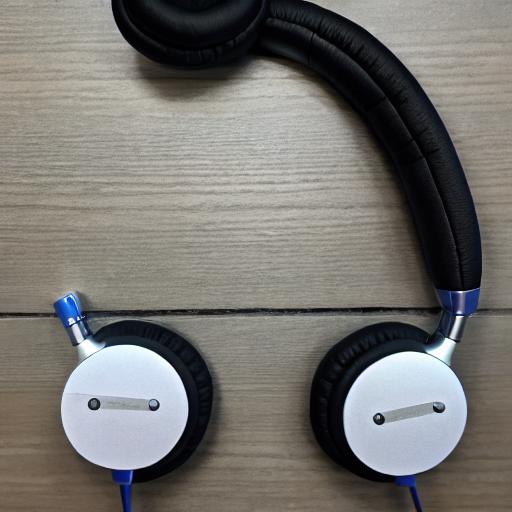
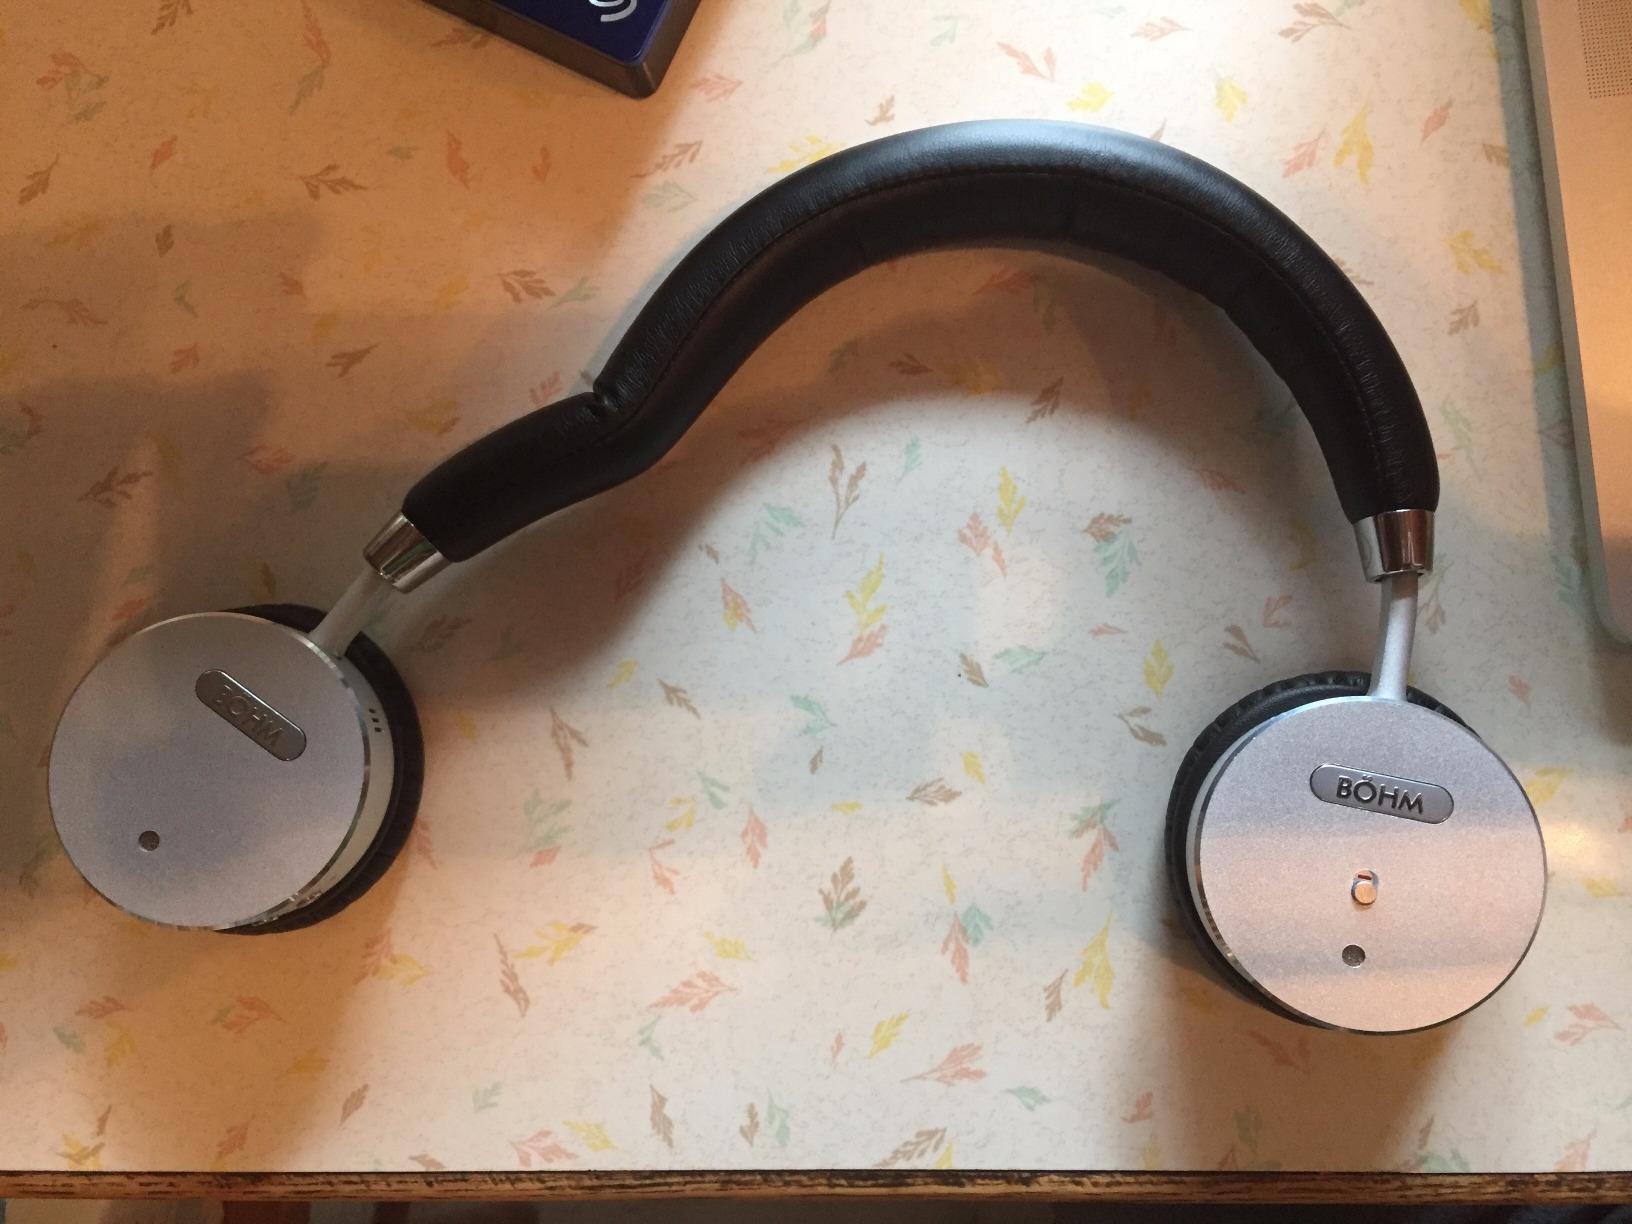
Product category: headphones
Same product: no